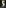
Number: 5